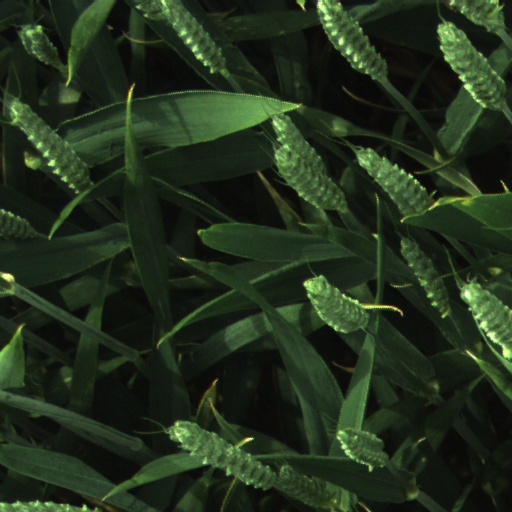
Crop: wheat